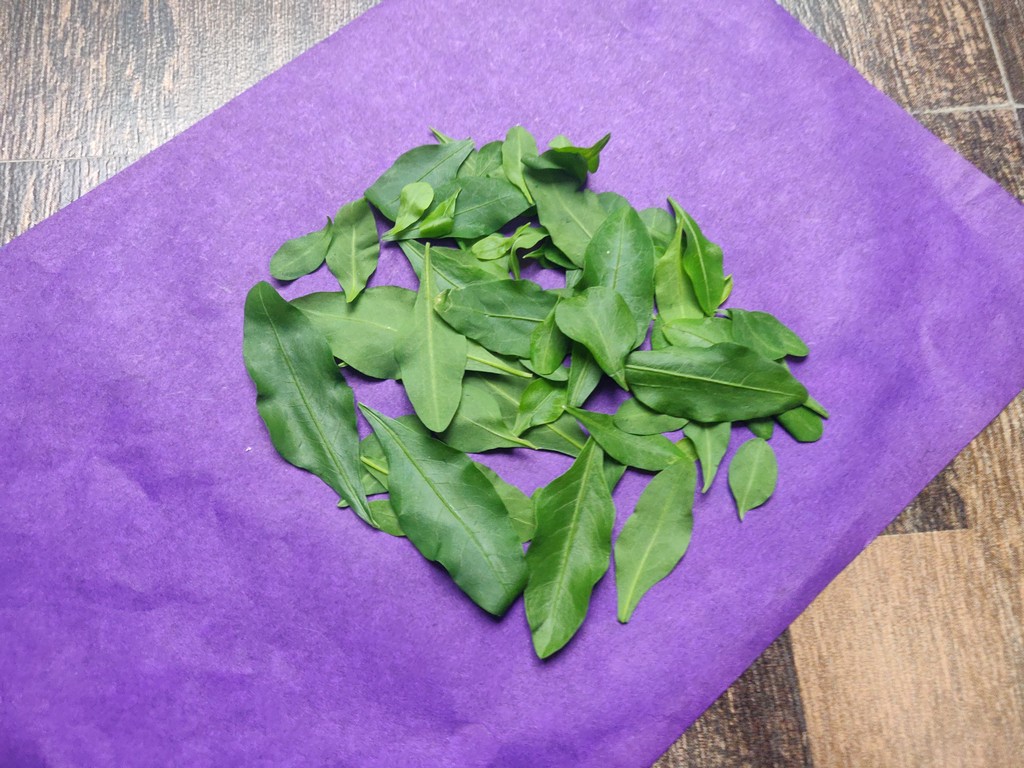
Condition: Healthy
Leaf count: multiple
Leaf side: unknown